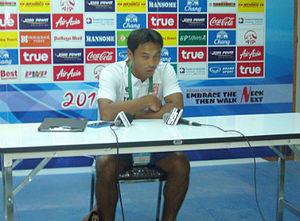
Totchtawan Sripan, anciennement Tawan Sripan, né le 13 décembre 1971 à Saraburi, est un footballeur thaïlandais reconverti entraîneur. Il joue au poste de milieu offensif.